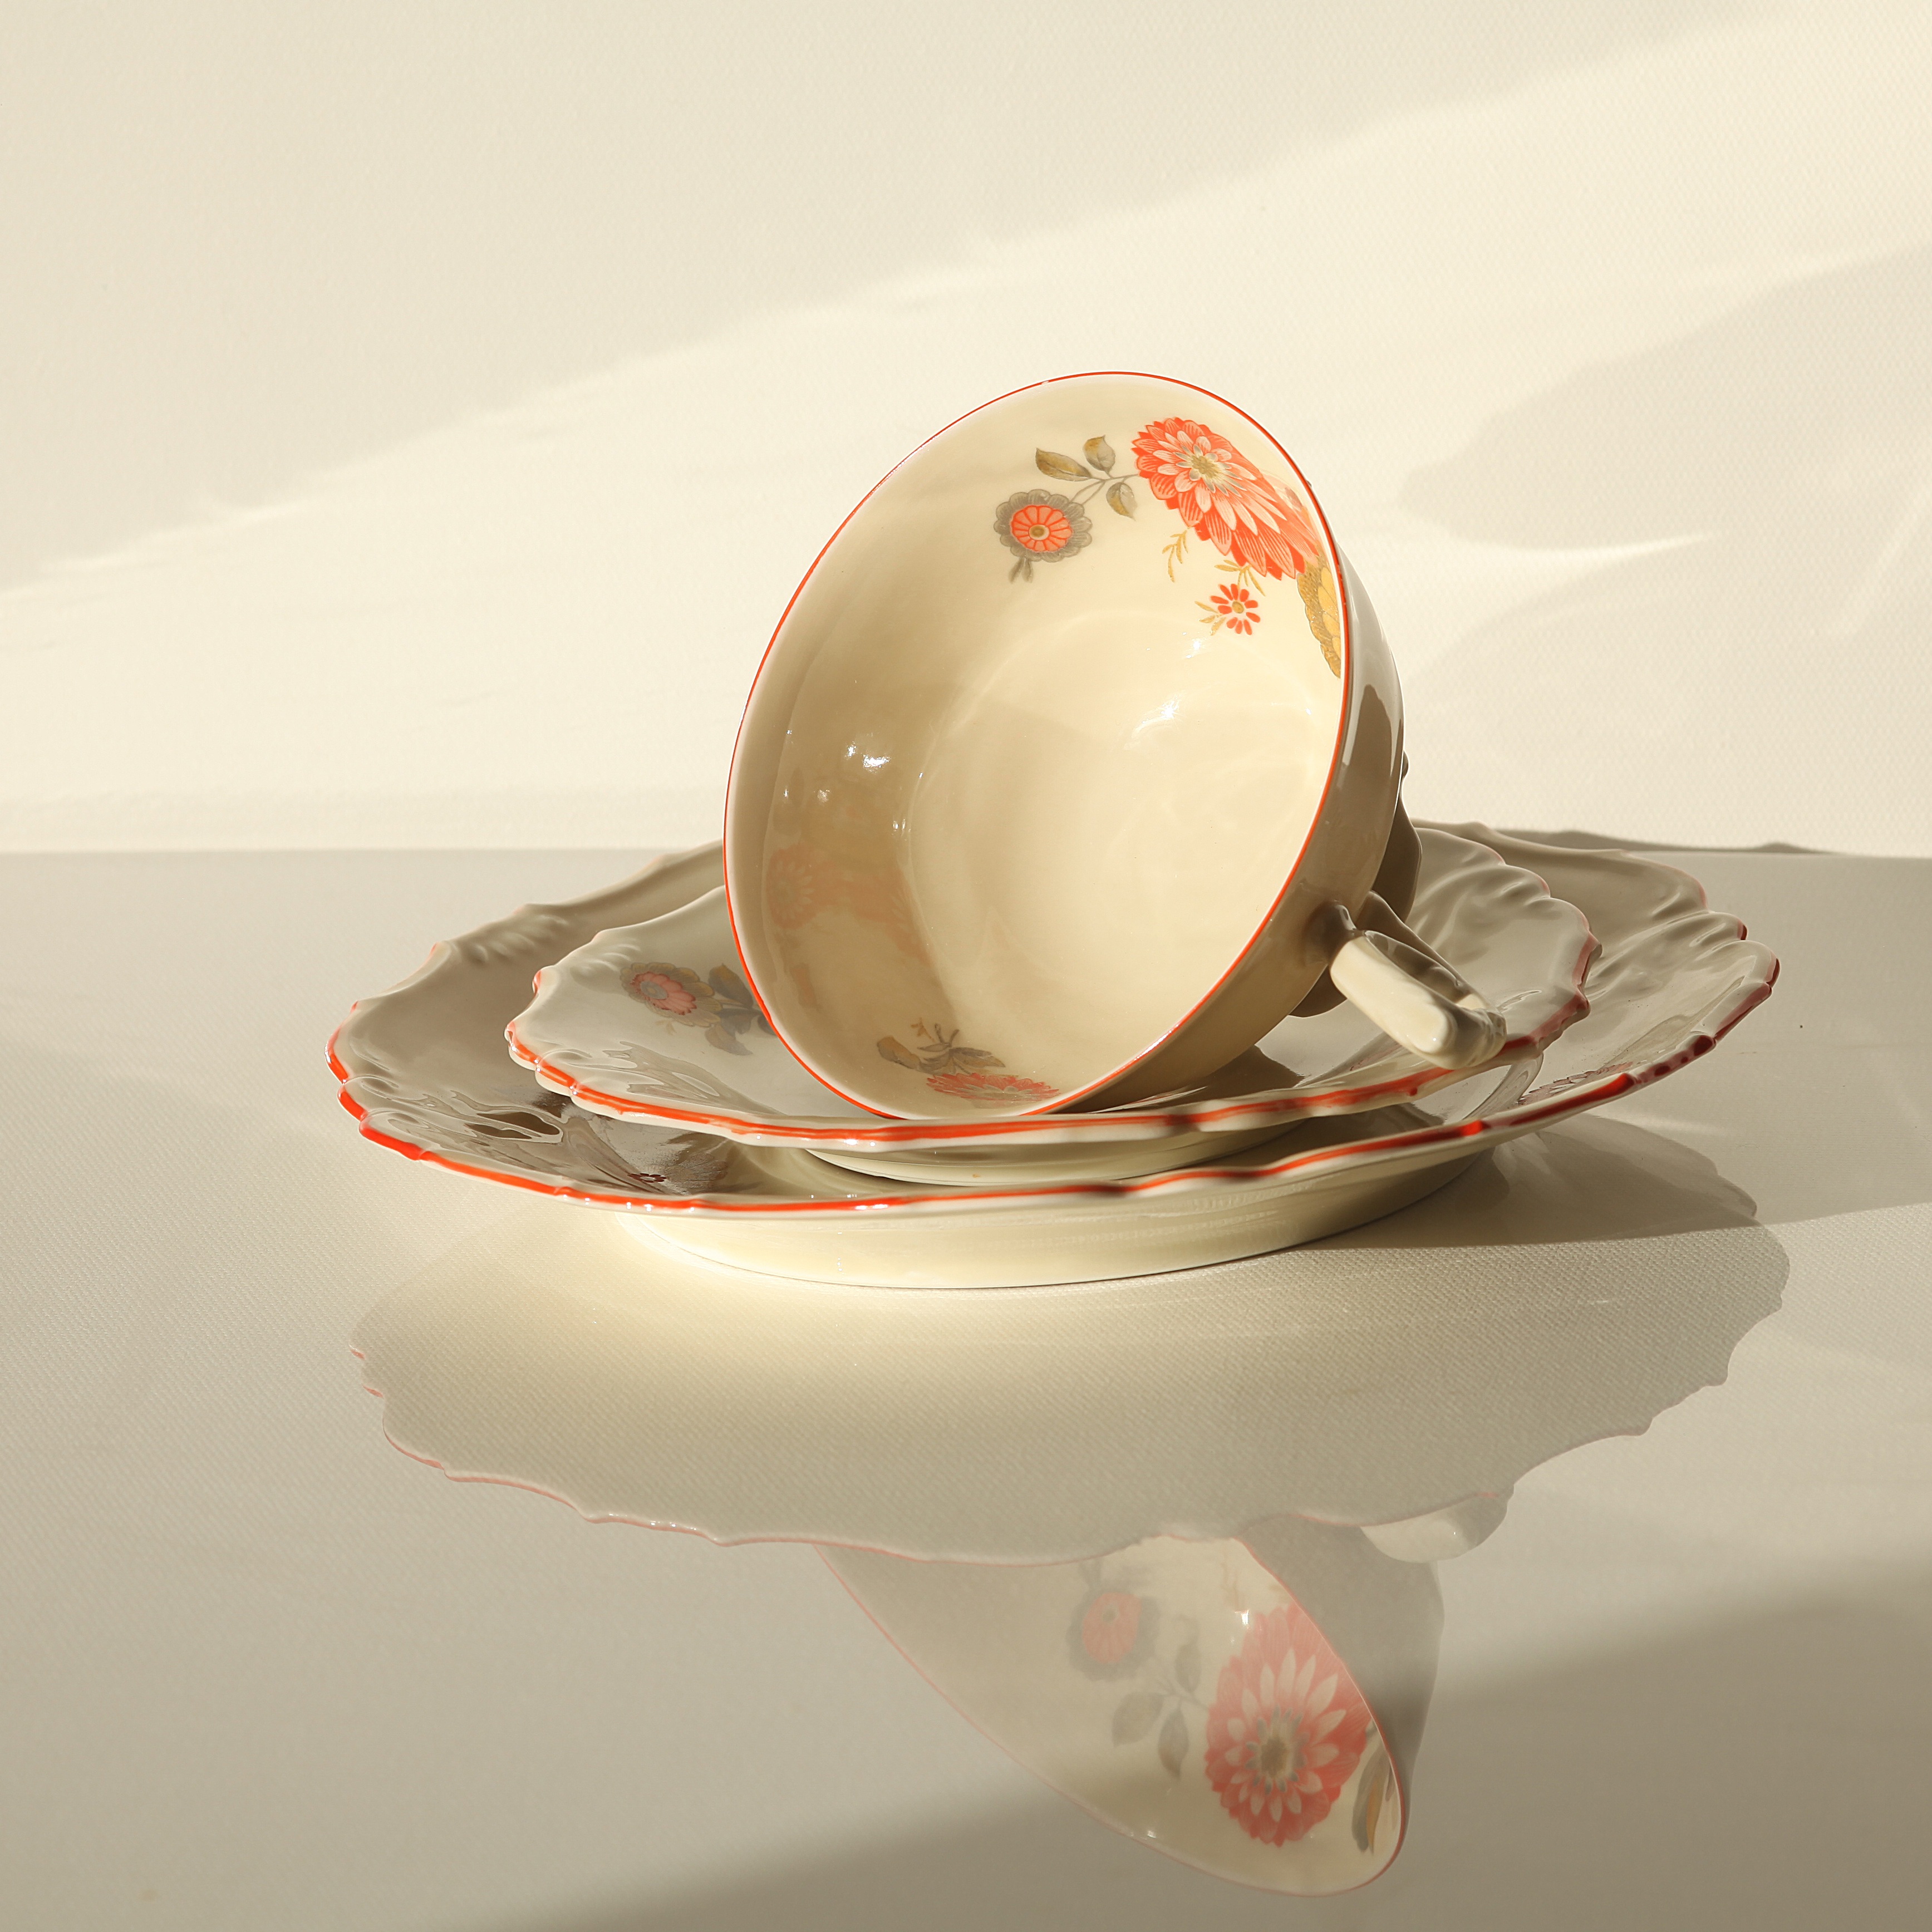
antique, glass, cup, saucer, ceramic, plate, romance, decor, coffee cup, tableware, material, egg, porcelain, shape, cover, builds, collector's item, dishware, old plate